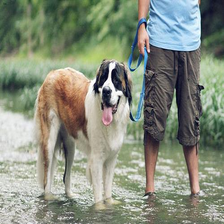
Species: dog
Breed: saint bernard